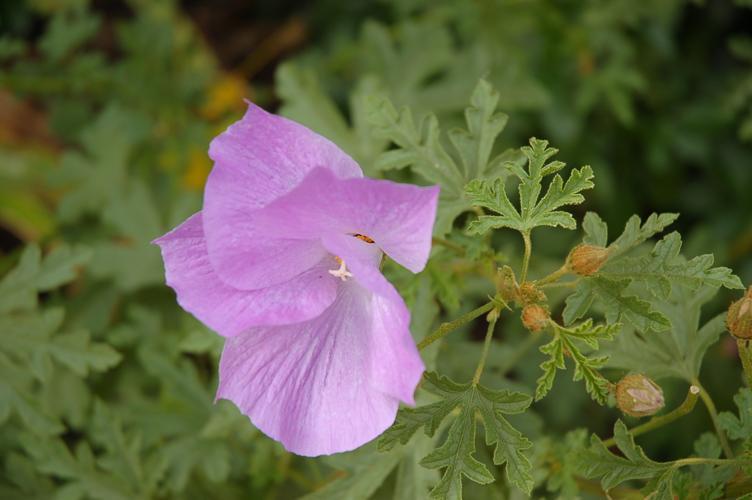
Label: pelargonium